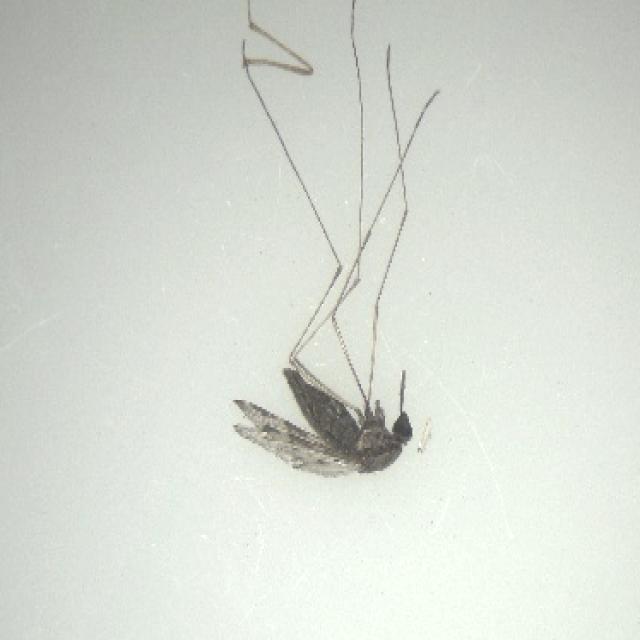
Species: anopheles_sinensis